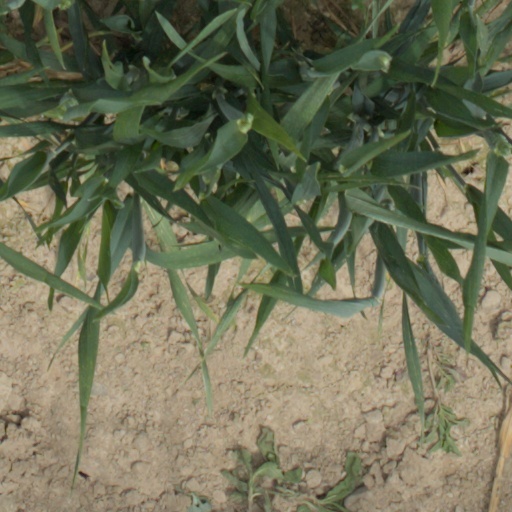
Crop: wheat